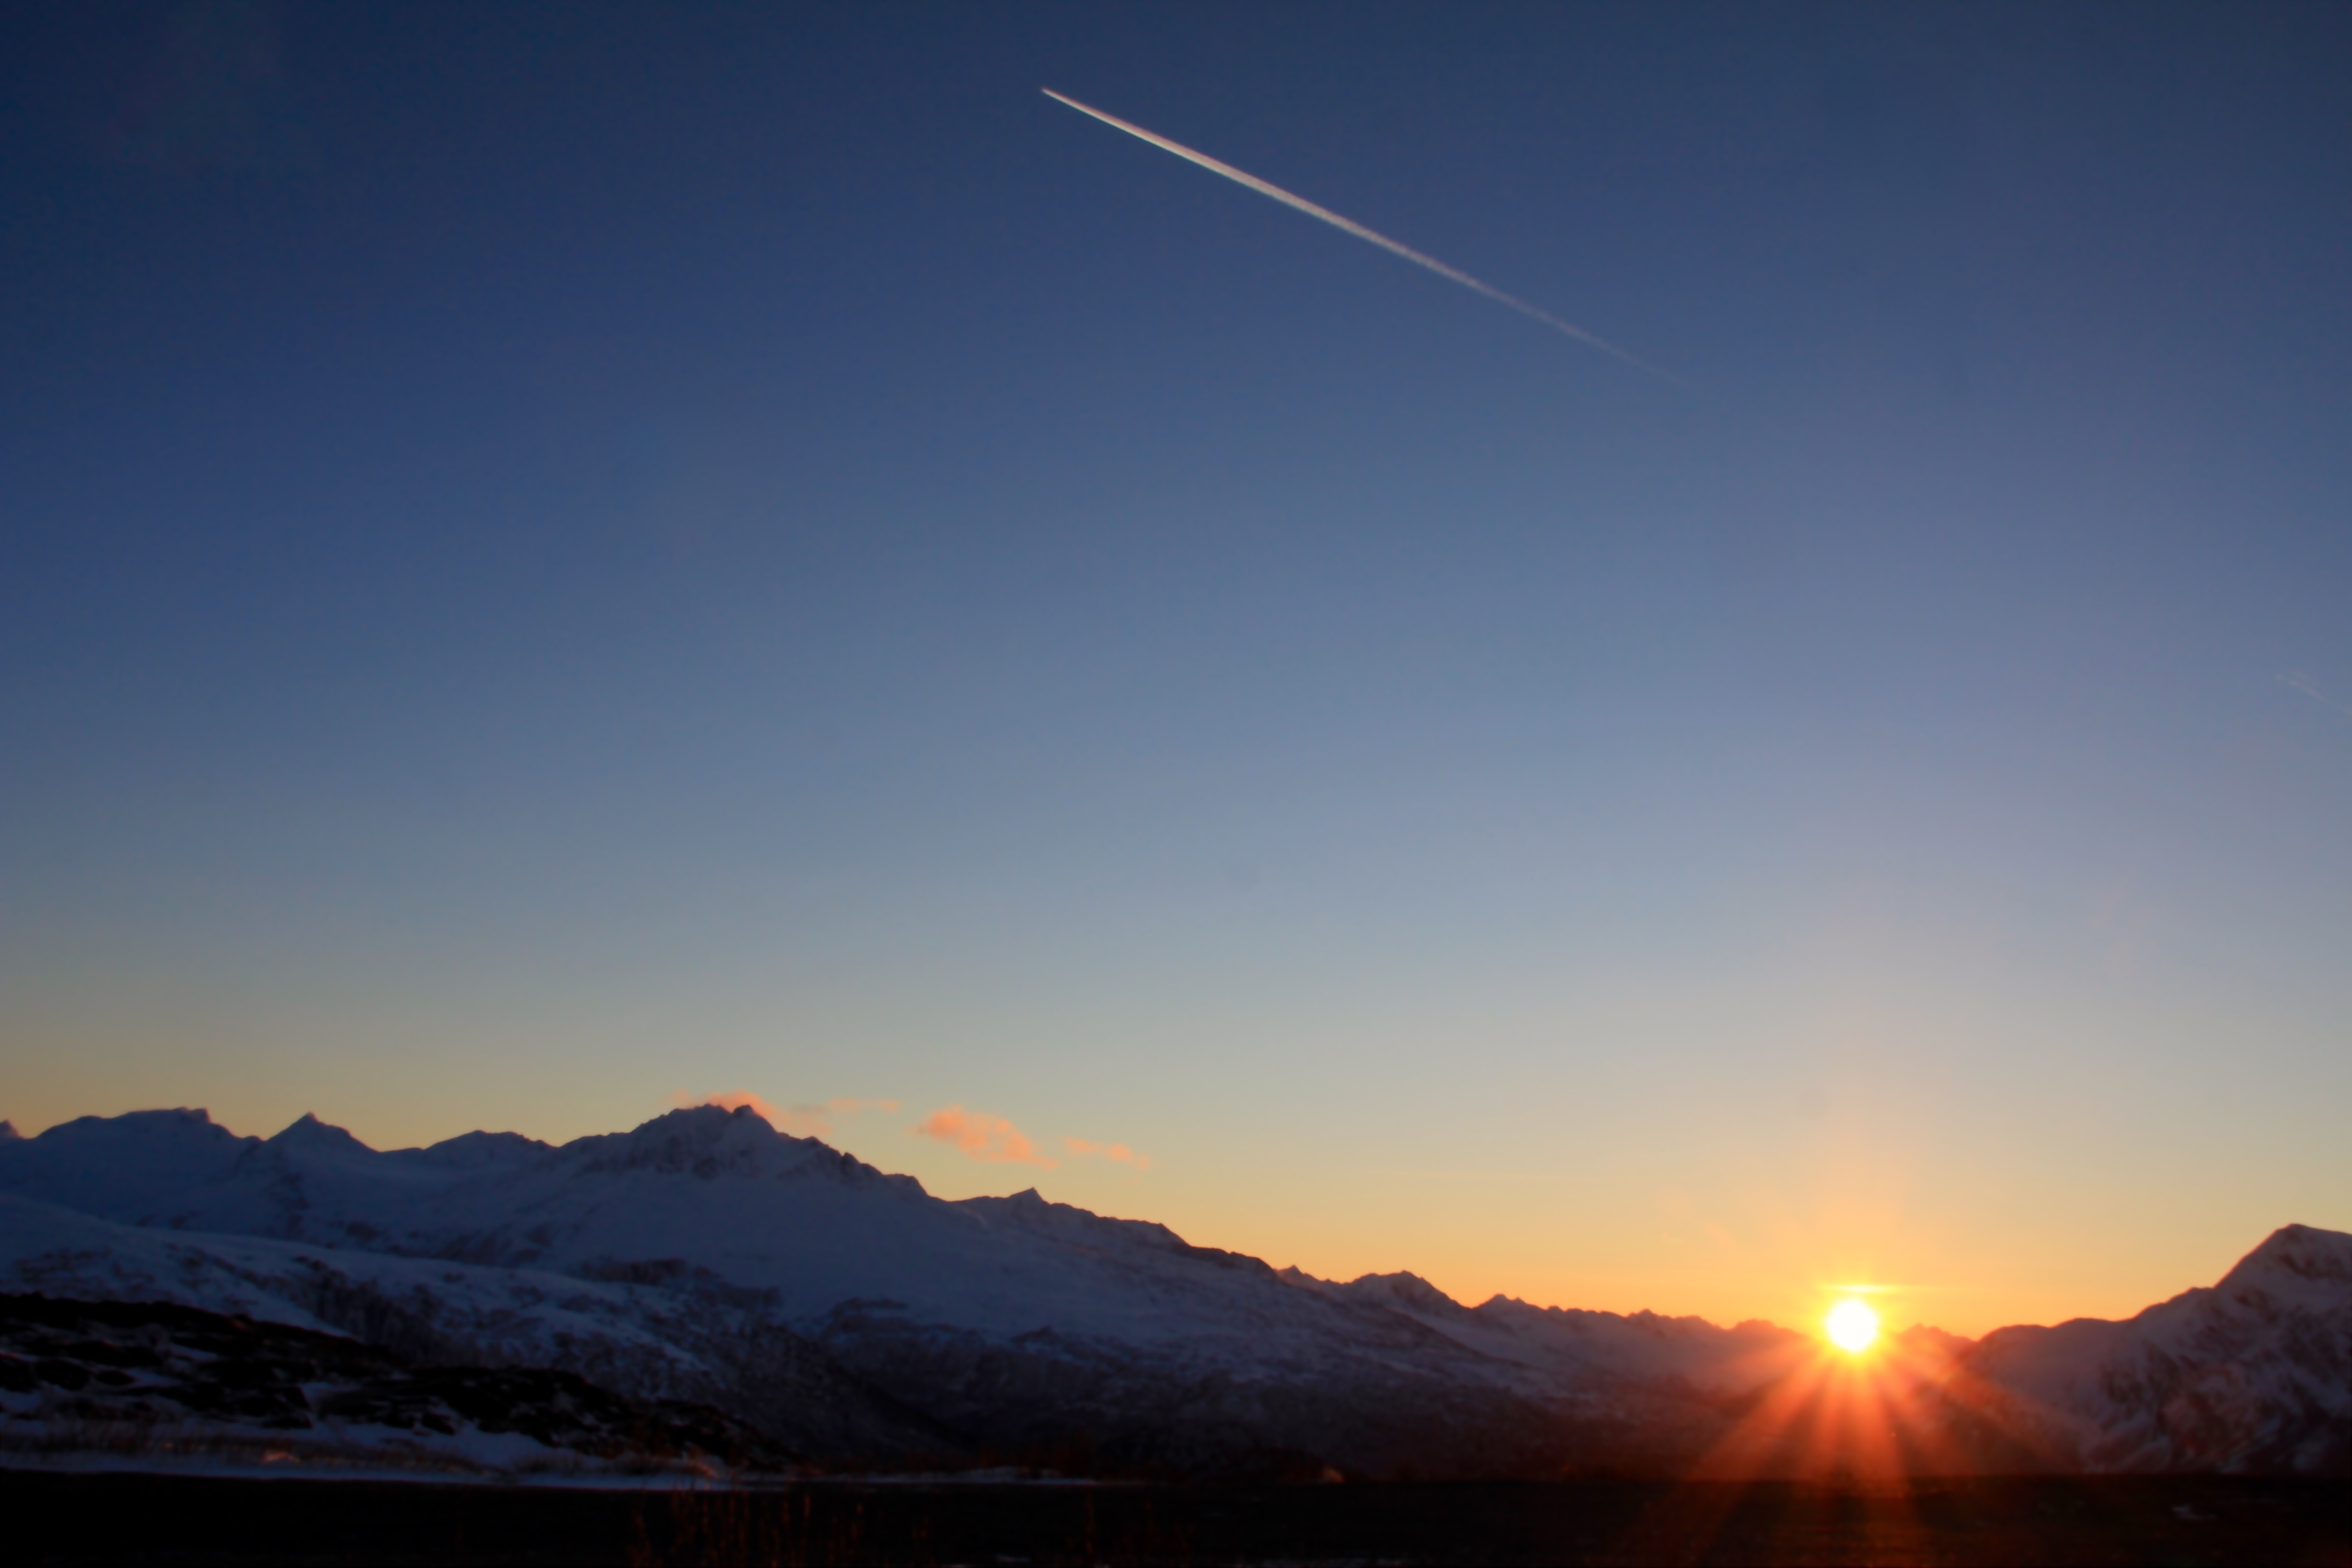
horizon, mountain, cloud, sky, sun, sunrise, sunset, sunlight, morning, dawn, atmosphere, mountain range, dusk, evening, afterglow, astronomical object, atmospheric phenomenon, mountainous landforms